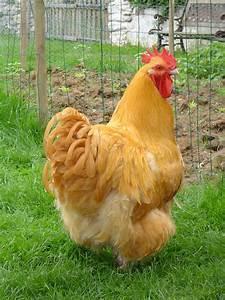
chicken